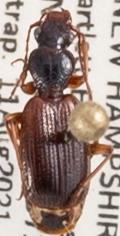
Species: Cymindis neglecta
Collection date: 2021-08-11
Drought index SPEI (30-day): -0.064
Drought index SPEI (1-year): -1.01
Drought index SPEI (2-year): -0.492